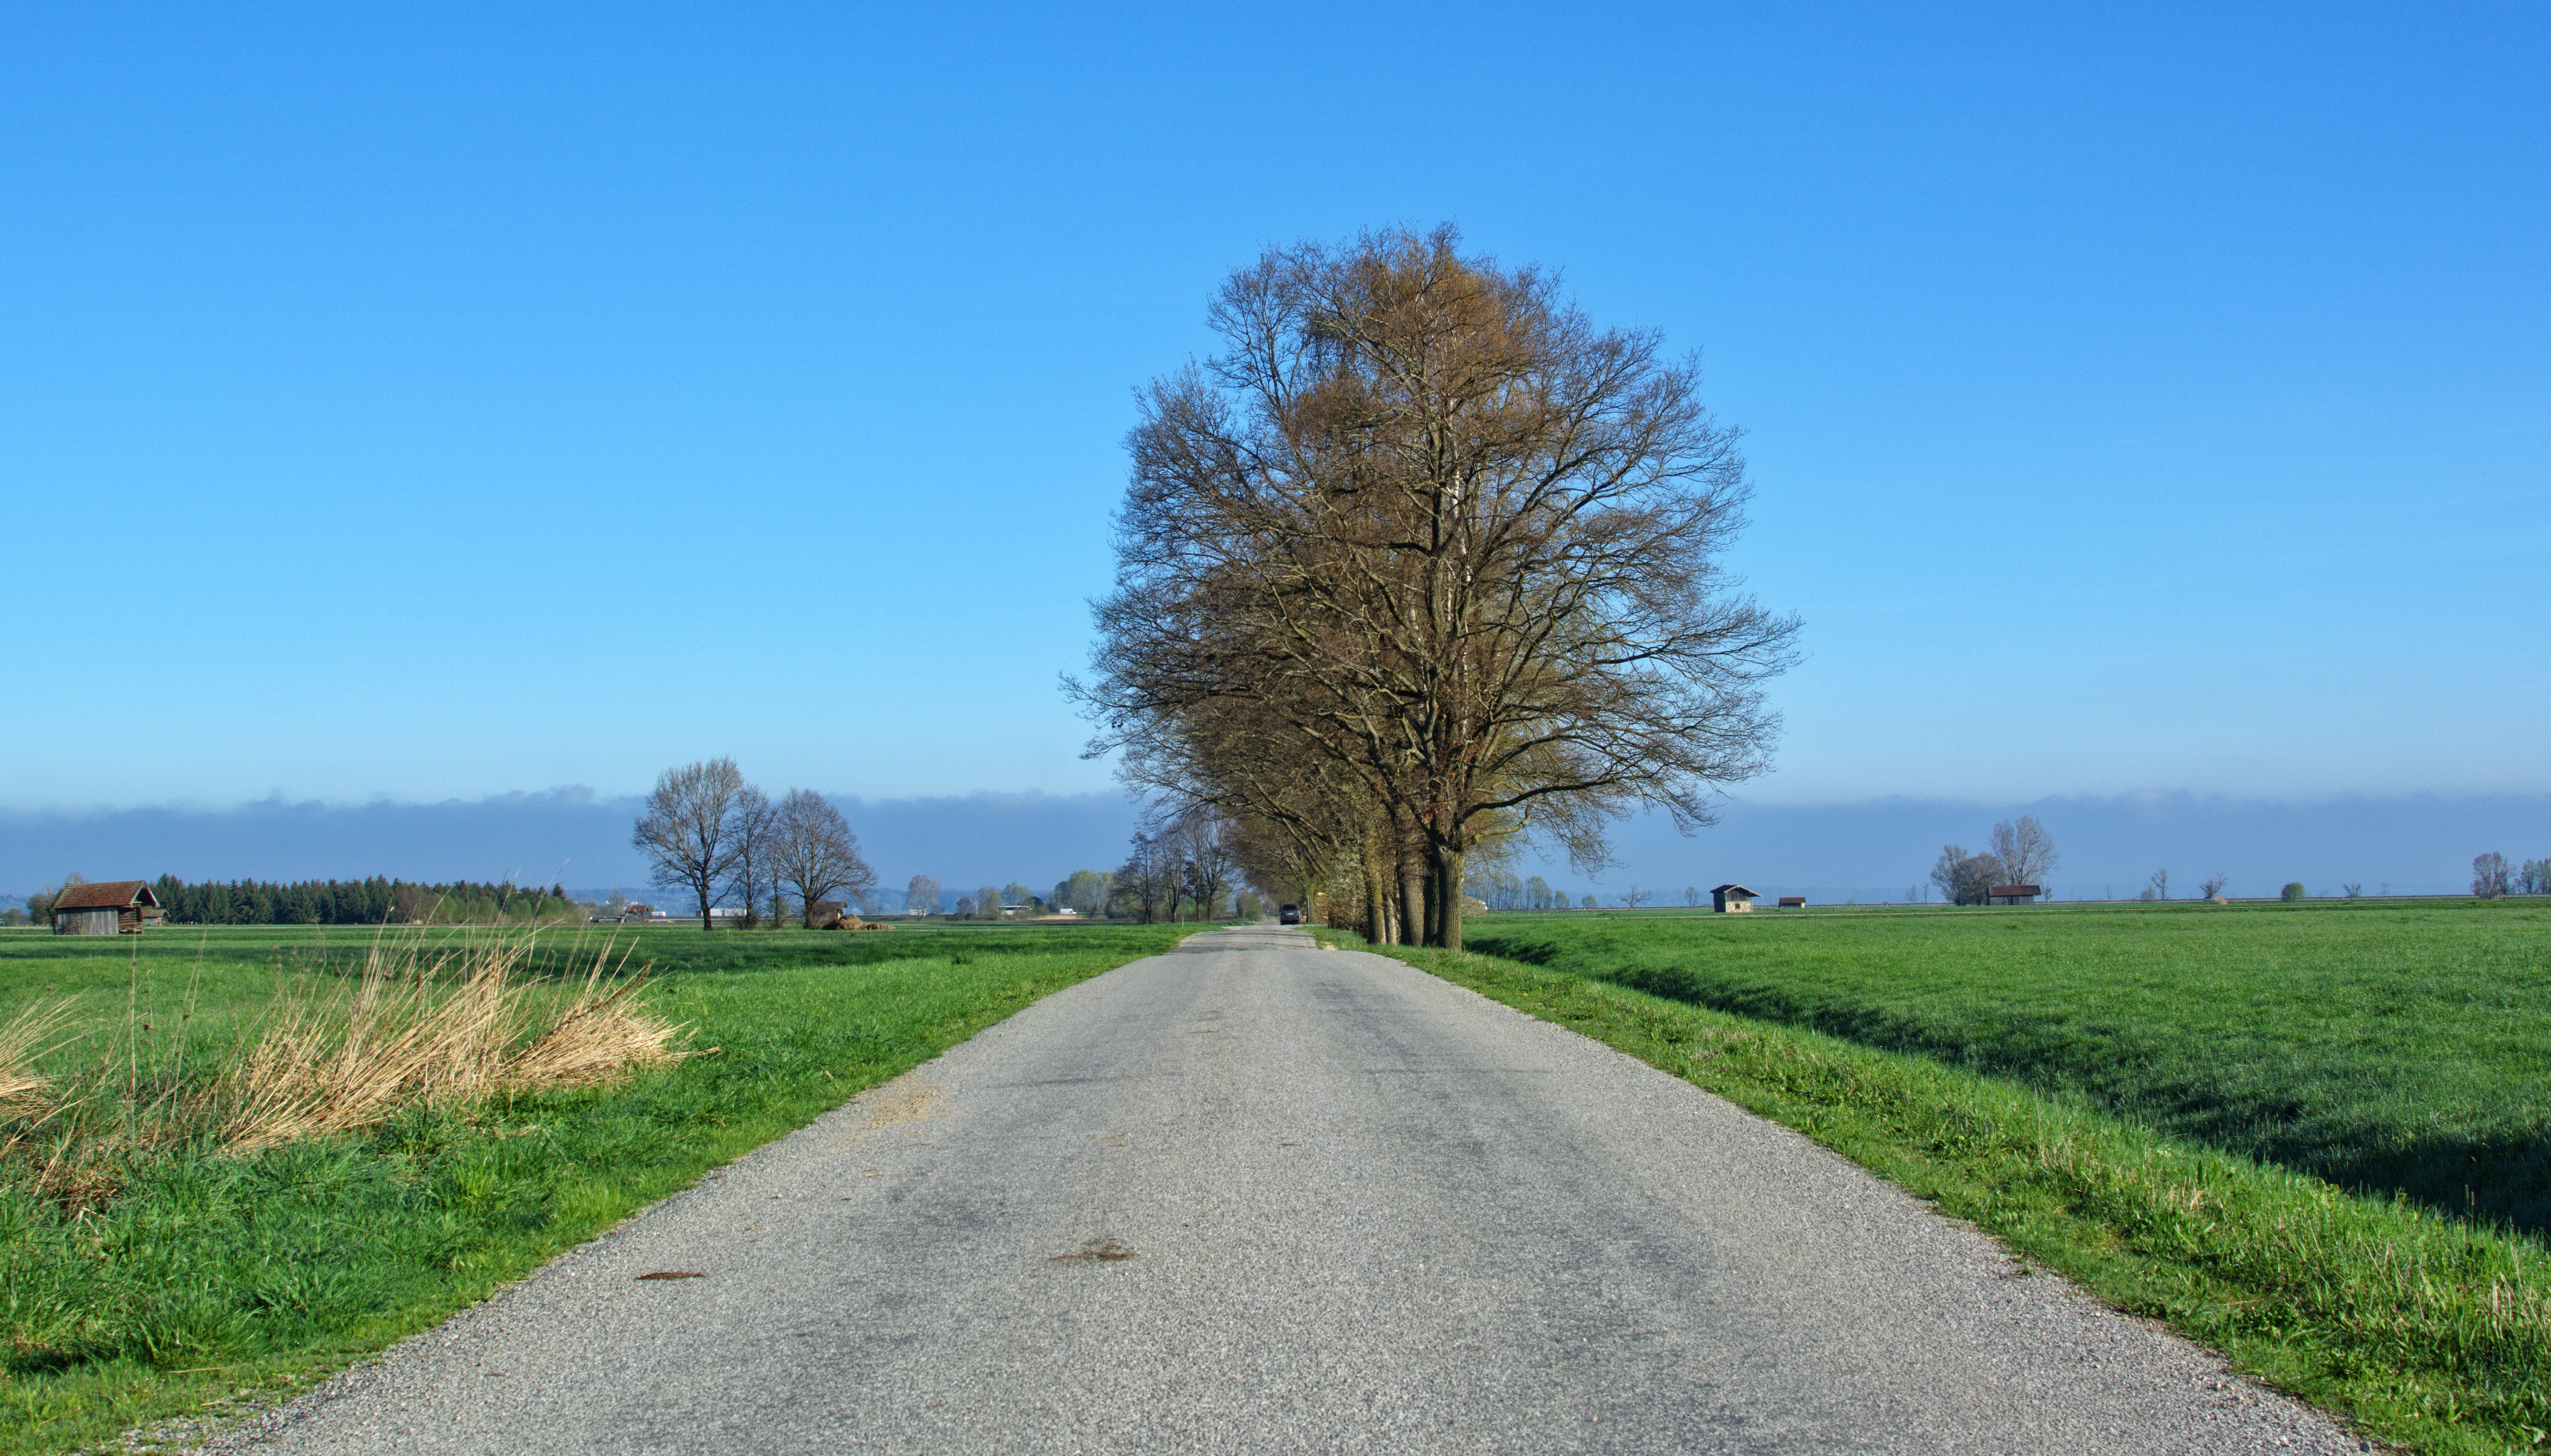
landscape, tree, nature, grass, plant, road, field, farm, meadow, prairie, hill, highway, dirt road, spring, green, pasture, holiday, soil, agriculture, plain, trees, avenue, grassland, infrastructure, shrub, wide, bavaria, away, ecosystem, distant, recovery, rural area, chiemgau, grass family, woody plant, land lot